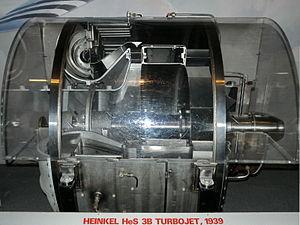
Le Heinkel HeS 1, de l'allemand : « Heinkel Strahltriebwerke », fut le premier moteur à réaction allemand à fonctionner, sur banc, à l'hydrogène gazeux.